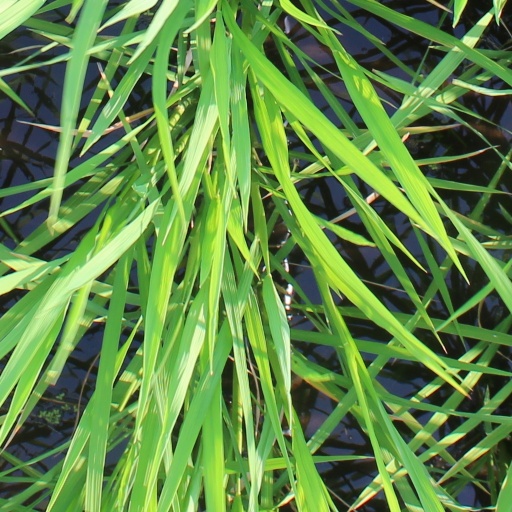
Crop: rice